Ganarjiis Mukhuri

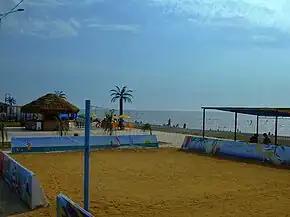
Black Sea beach in Ganmukhuri

According to the 2014 census, Ganmukhuri had a population of 1,354 at that time, all ethnic Georgians.